Liberal and progressive Islam in Europe

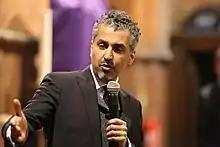
Maajid Nawaz at West Hampstead, London hustings 2015

Co-founder Maajid Nawaz is a British activist, author, columnist, radio host and politician. He was the Liberal Democrat parliamentary candidate for London's Hampstead and Kilburn constituency in the 2015 general election. Nawaz is a former member of the Islamist group Hizb ut-Tahrir. This association led to his arrest in Egypt in December 2001, where he remained imprisoned until 2006. Reading books on human rights and interacting with Amnesty International, which adopted him as a prisoner of conscience, resulted in a change of heart. This led Nawaz to leave Hizb-ut-Tahrir in 2007, renounce his Islamist past and call for a "Secular Islam". He wrote an autobiography, "", which was published in 2012. Since then, he has become a prominent critic of Islamism in the United Kingdom. He is a regular op-ed contributor, debater and public commenter. He presented his views on radicalisation in front of US Senate Committee and UK Home Affairs Committee in their respective inquiries on the roots of radical extremism. His writings have been published in various international newspapers and has delivered lectures at LSE and University of Liverpool, and has given talks at UK Defence Academy and Marshall Center for Security Studies.